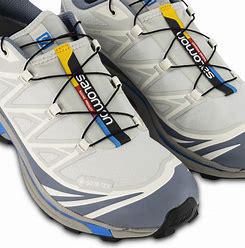
Brand: Salomon
Model: XT